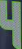
Number: 4